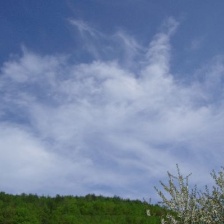
Cloud type: Cirrus